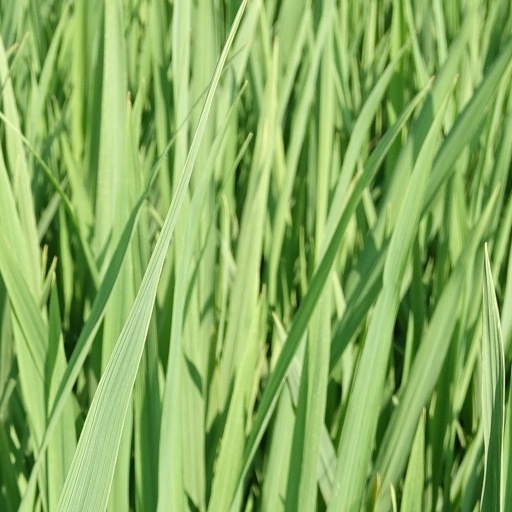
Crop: rice